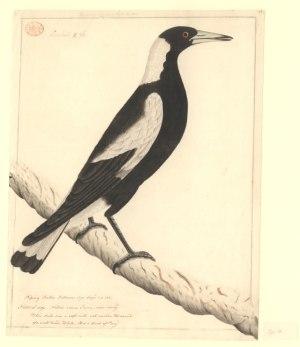
Le Cassican flûteur est une espèce de passereaux noir et blanc de taille moyenne originaire d'Australie et du sud de la Nouvelle-Guinée. Unique membre du genre Gymnorhina de la famille des Artamidae, l'espèce est étroitement apparentée aux autres cassicans, qui appartiennent au genre Cracticus. Elle a, pendant un temps, été divisée en trois espèces distinctes, mais des zones d'hybridation entre les différentes formes ont renforcé l'idée qu'il s'agissait d'une seule population avec plusieurs sous-espèces, dont neuf sont maintenant reconnues.
Le peintre de Port Jackson est une expression désignant un ou plusieurs peintres anonymes, actifs à Sydney, en Australie, à compter de 1788 et au cours de la décennie 1790. Ce ou ces peintre ont représenté les plantes et les animaux de cette région, offrant les premières illustrations de diverses espèces méconnues des Occidentaux. On pense qu'il pourrait s'agir d'un officier de la marine, qui avait le temps et était formé à la peinture.